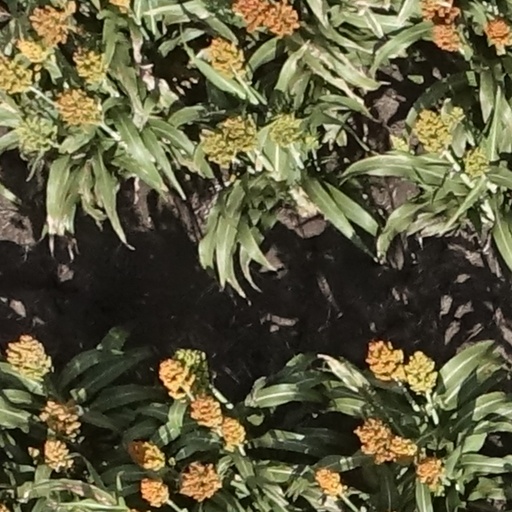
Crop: sorghum